Canadian Conference of Mennonite Brethren Churches

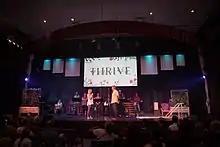
Worship service at The Meeting Place in Winnipeg

The Mennonite Brethren church began in Russia as a new expression of Mennonite faith in 1860 after Radical Pietism spread there. The Canadian Conference of Mennonite Brethren Churches (CCMBC) "trace[s] [its] history to several villages in the Molotschna colony in Ukraine."